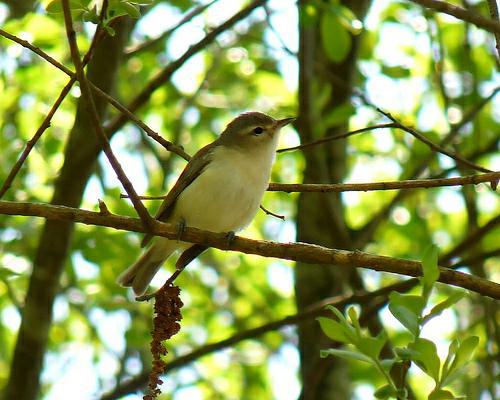
A photo of a warbling vireo